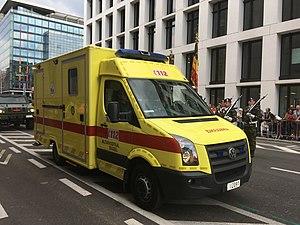
Ambulance de l'Hôpital Militaire Reine Astrid belge au défilé national le 21 juillet 2018